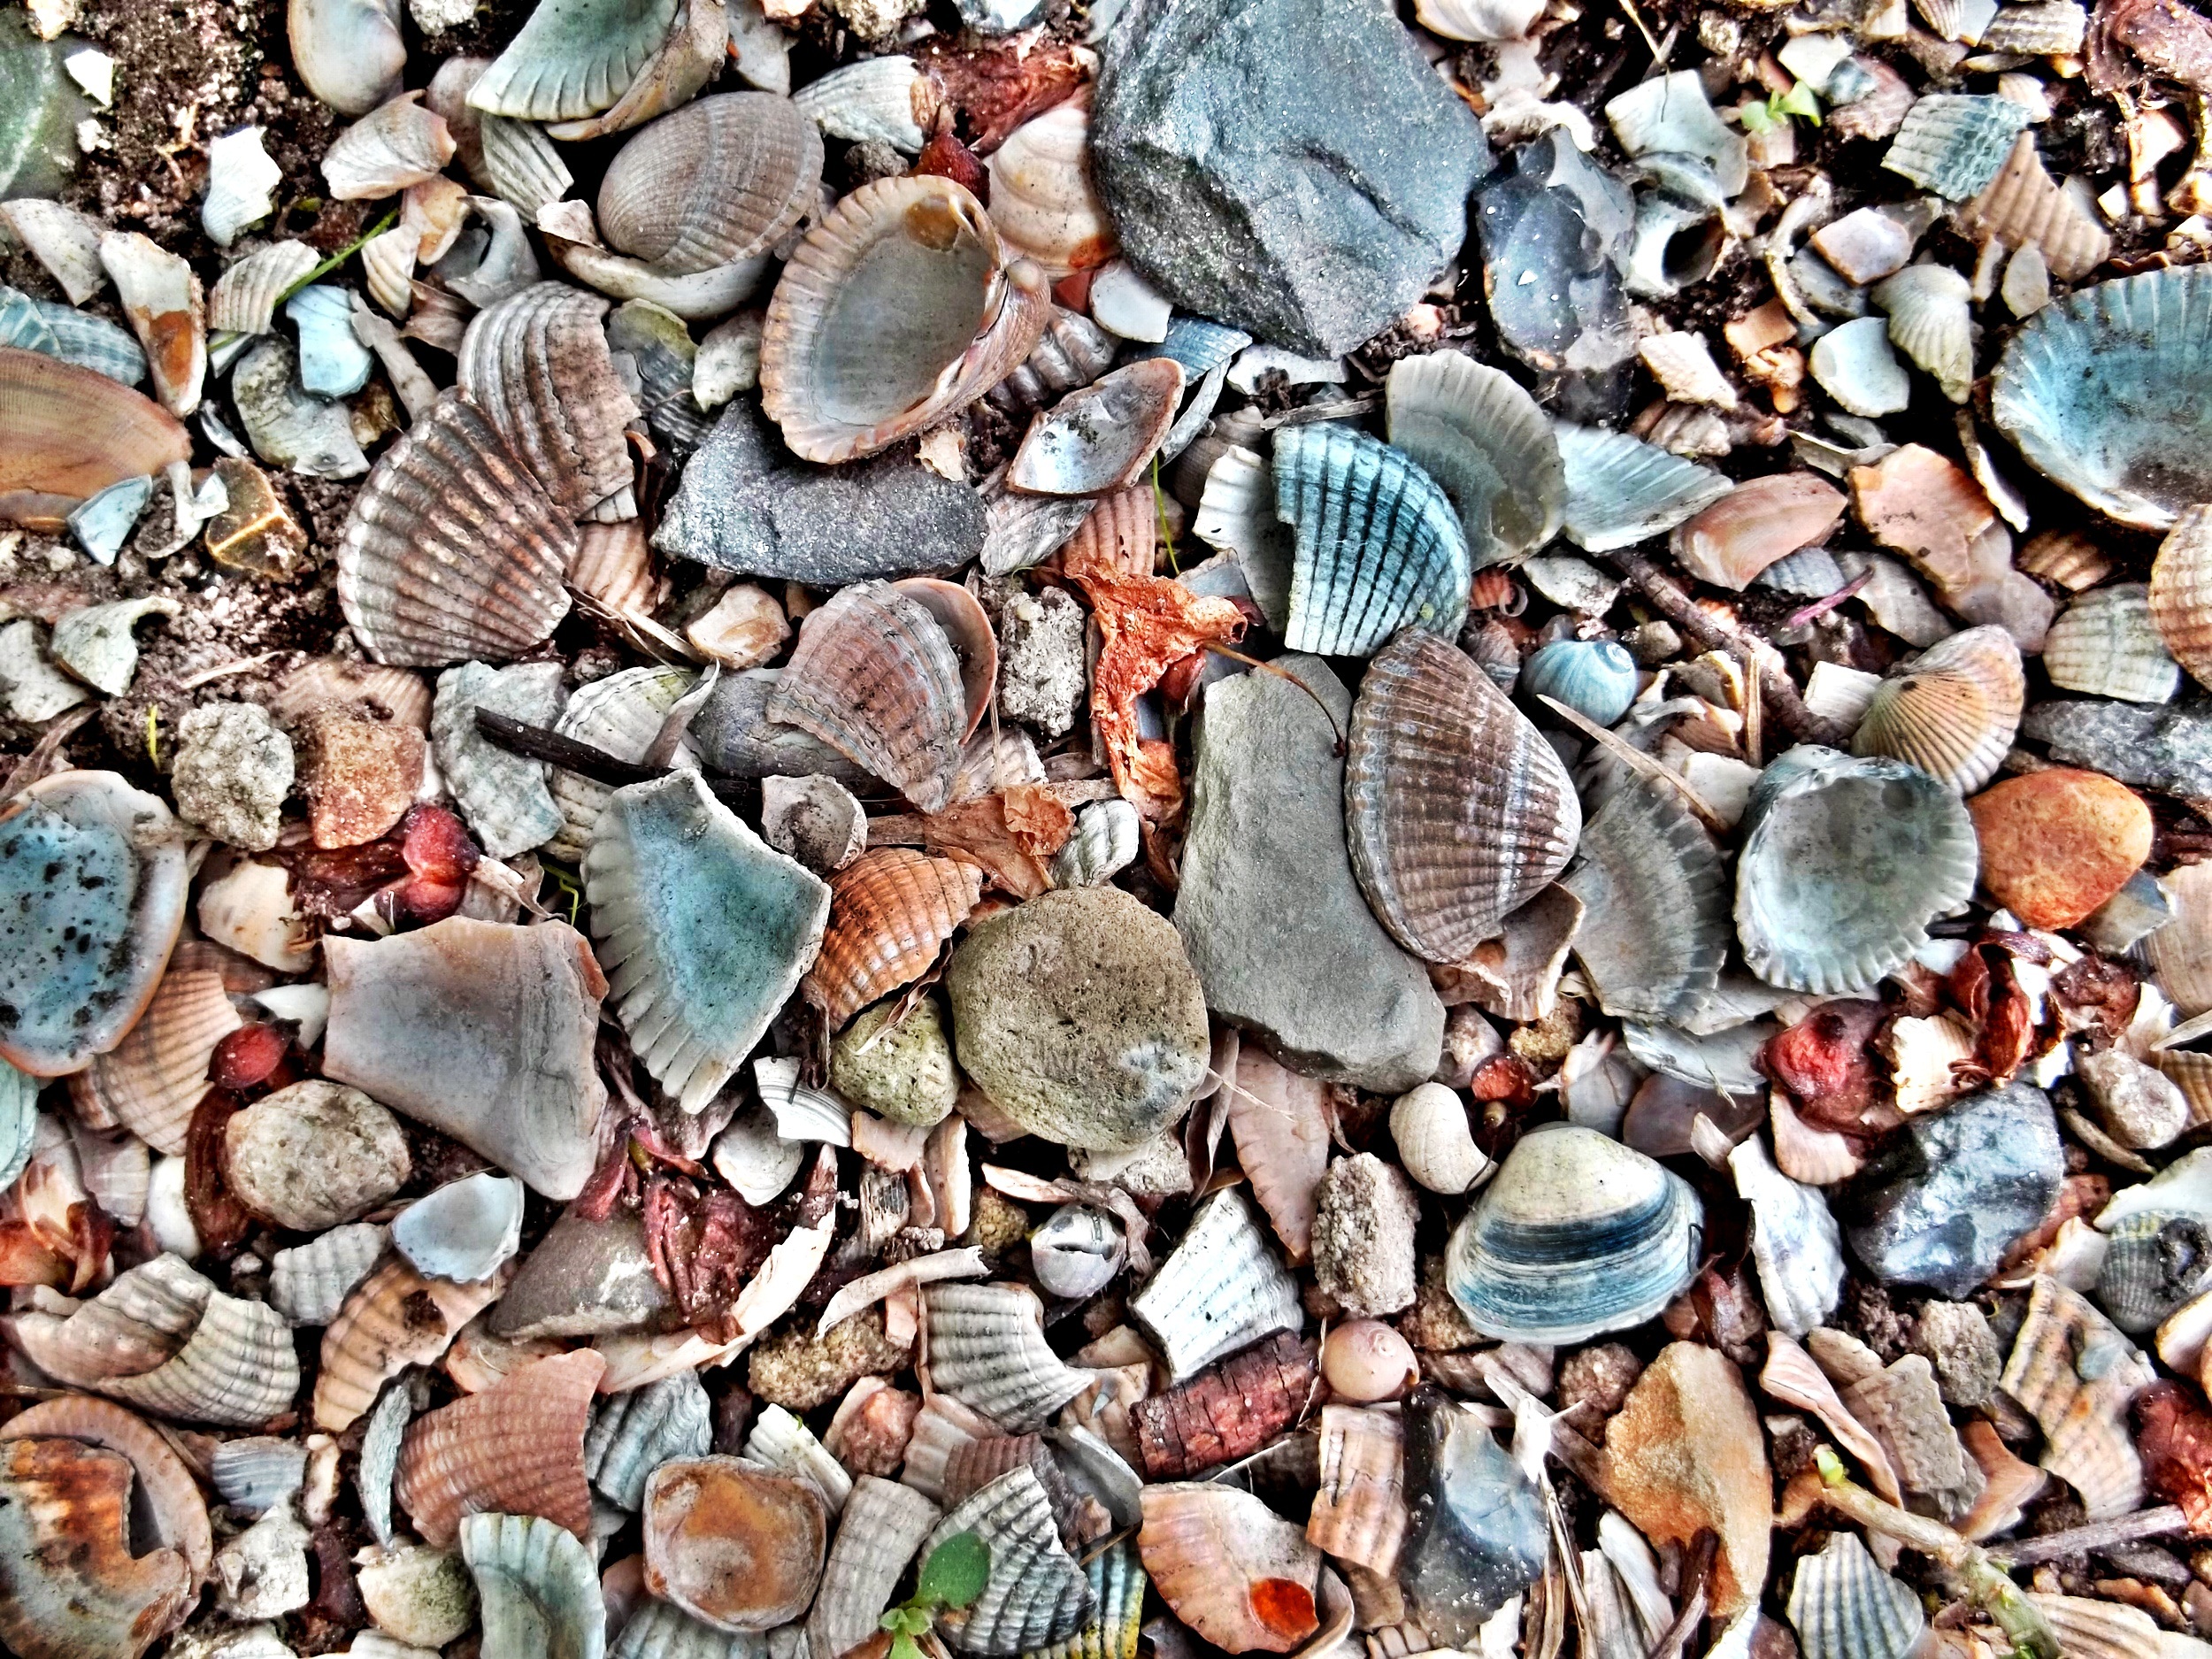
beach, tree, nature, rock, branch, wood, ground, leaf, pebble, autumn, colorful, shellfish, season, material, background image, shells, stones, mussels, mussel shells